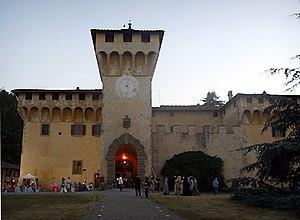
La villa médicéenne est le nom qui désigne un domaine rural venu en possession de la famille Médicis ou construit par elle entre le XVᵉ siècle et le XVIIᵉ siècle, dans la région immédiatement proche de Florence, généralement en Toscane, soit dans la zone d'influence marchande de leurs activités commerciales.